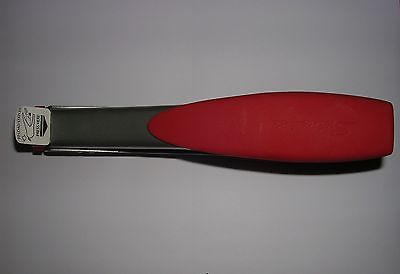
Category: stapler